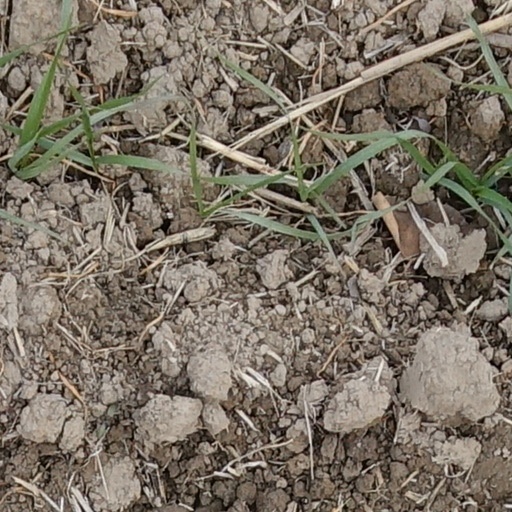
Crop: wheat